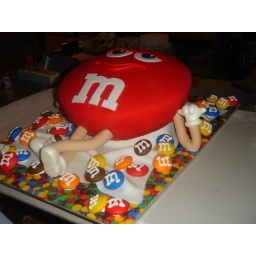
M &amp;amp; M making a shaka sign chocolate cake fondant covered,with fondant blanket and fondant M &amp;amp; M pieces around